Thomas Skinner (television executive)

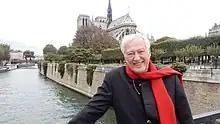
Tom Skinner

Thomas Skinner is an American television and film executive. Skinner has received four Emmy Awards, three Peabody Awards, and a Dupont/Columbia award. He is known for his work in public television as Executive Producer of "National Geographic Specials" and other programming for PBS and WQED in Pittsburgh, Pennsylvania, and the Free to Choose Network"."